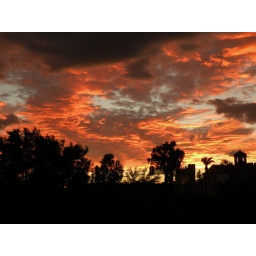
under a blood red sky